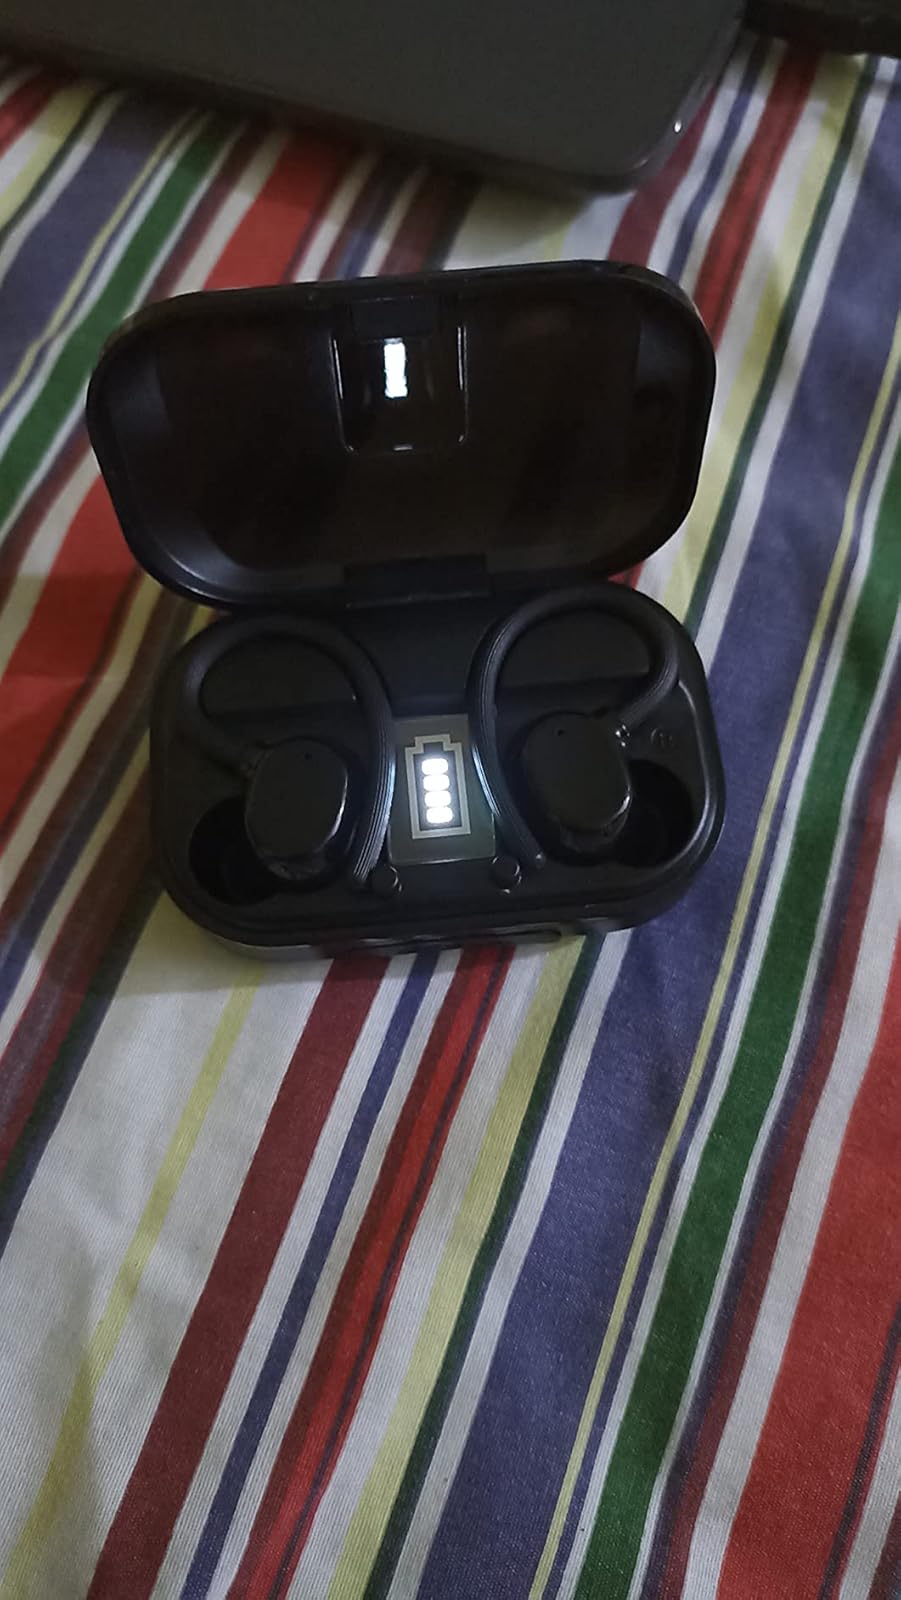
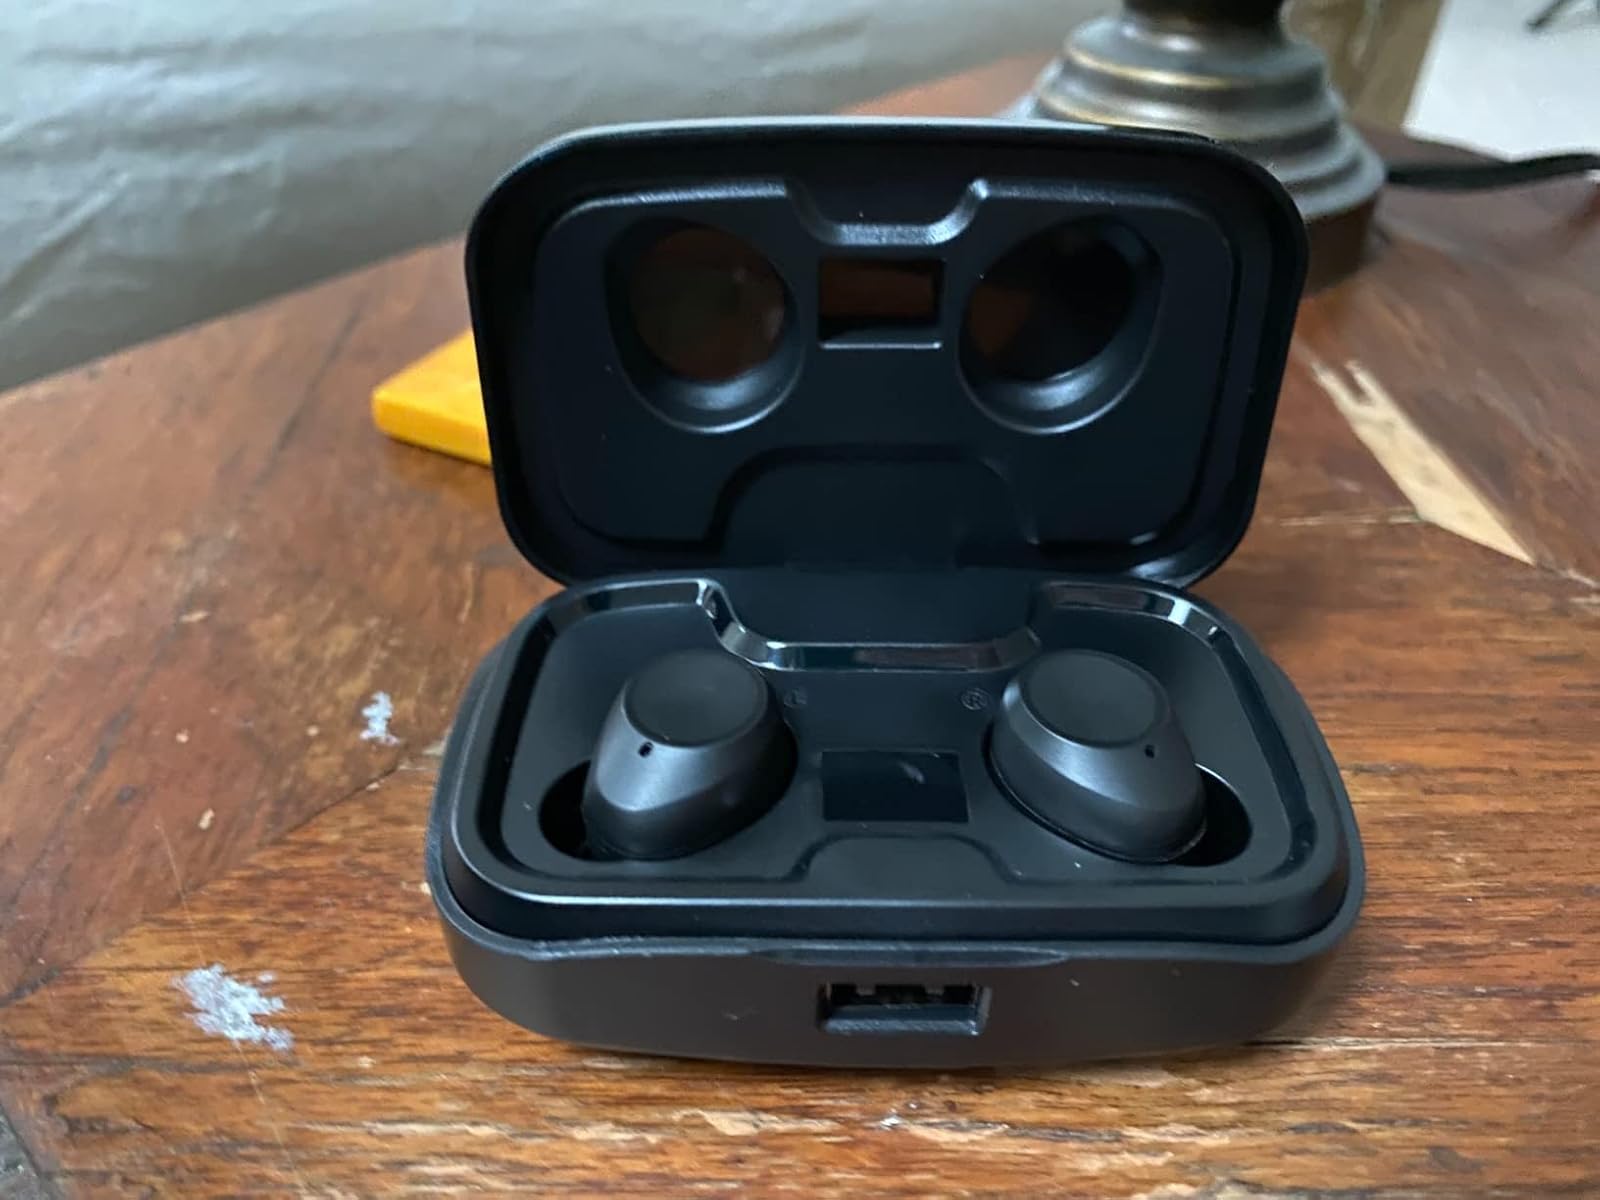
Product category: earbuds
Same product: no